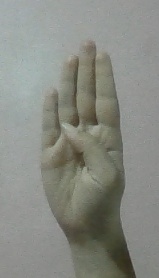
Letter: kaaf